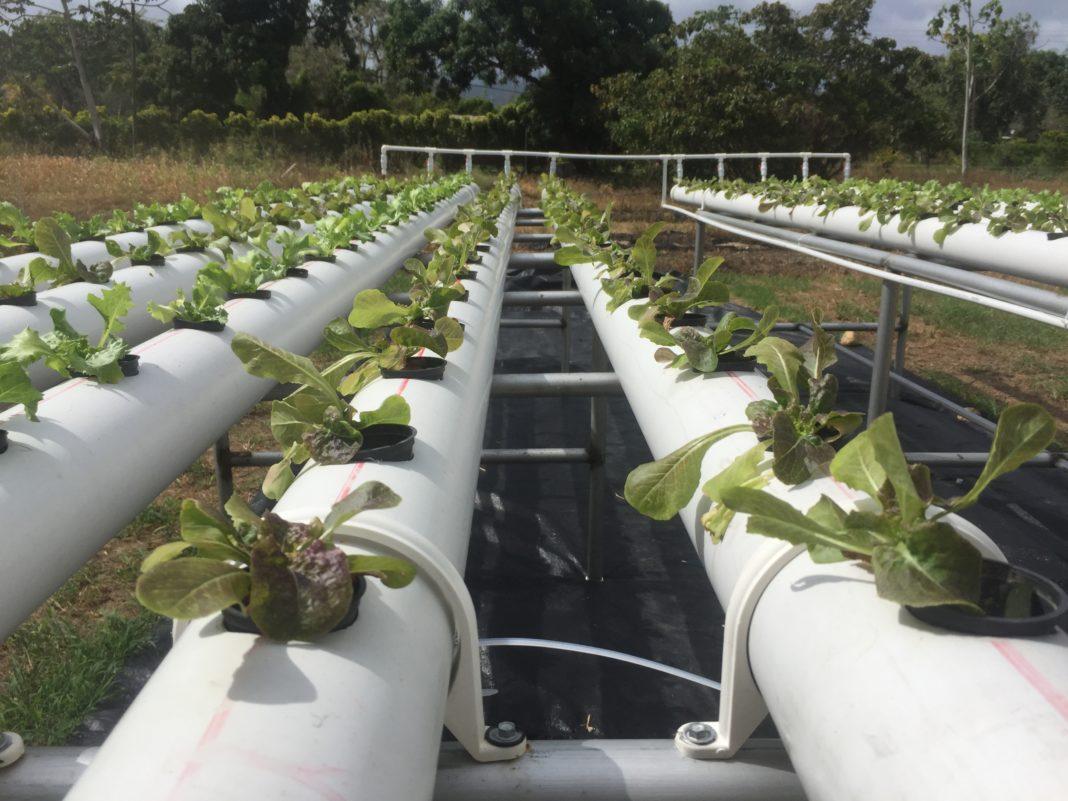
Miche yenye muonekano wa rangi ya kijani iliyomea na kustawi vizuri baada ya kupandwa kwenye mabomba ya haidroponi, yanayosambaza maji yenye virutubisho na madini stahiki kwa ukuaji wa mimea pasipo kuhitaji udongo.